Colleen Fletcher

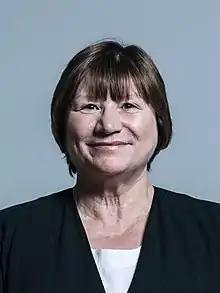
Official portrait, 2017

Colleen Margaret Fletcher ("née" Dalton; born 23 November 1954) is a British politician who served as Member of Parliament (MP) for Coventry North East from 2015 to 2024. A member of the Labour Party, she served as a Member of Coventry City Council prior to her election to Parliament.